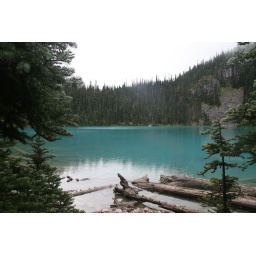
Second lake - on way up. No sign of the mountains in the background